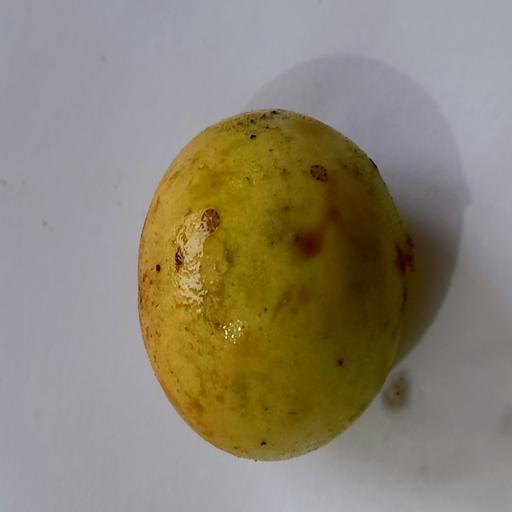
Crop type: Burmese Grape